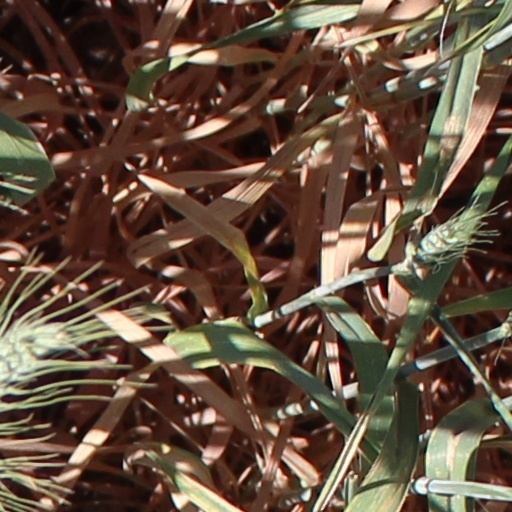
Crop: wheat